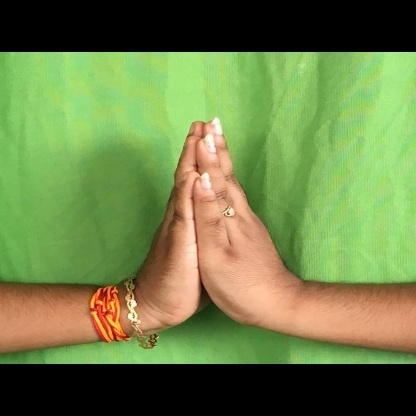
Mudra: Anjali